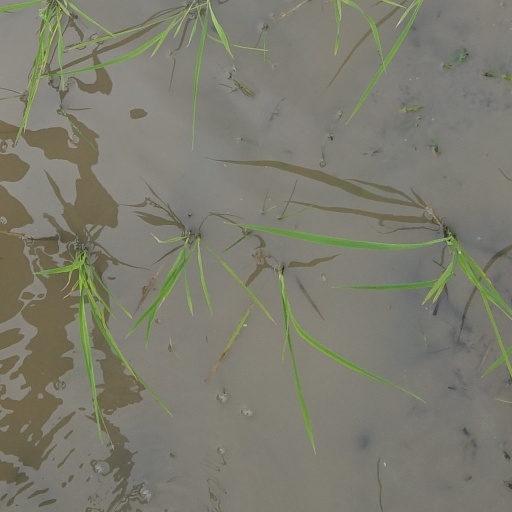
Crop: rice